Winter wheat

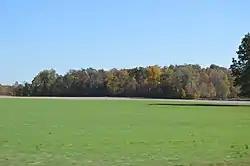
Winter wheat with autumn colors in the eastern United States

Winter wheat (usually "Triticum aestivum") are strains of wheat that are planted in the autumn to germinate and develop into young plants that remain in the vegetative phase during the winter and resume growth in early spring. Classification into spring wheat versus winter wheat is common and traditionally refers to the season during which the crop is grown. For winter wheat, the physiological stage of heading (when the ear first emerges) is delayed until the plant experiences vernalization, a period of 30 to 60 days of cold winter temperatures.